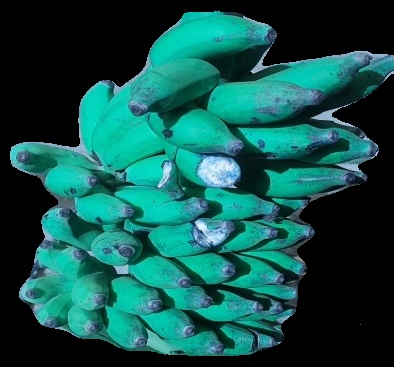
Variety: elakki-bale
Grade: grade3